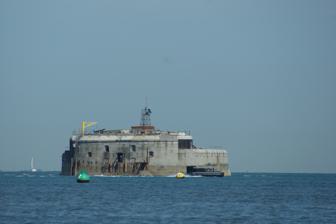
Building: St Helens Fort
Country: Unknown
Year built: 1880
Sea fort off the Isle of Wight, England St Helens Fort Solent , England St Helens Fort St Helens Fort Coordinates 50°42′18.3″N 1°5′1.9″W / 50.705083°N 1.083861°W / 50.705083; -1.083861 Type Fort Site information Open to the public No Scheduled monument Official name St Helen's Fort Designated 12 June 1967 Reference no. 1017370 Listed Building – Grade II Official name St Helen's Fort Designated 18 May 1972 Reference no. 1034399 Condition Complete Site history Built 1867–1880 St Helens Fort is a sea fort in the Solent close to the Isle of Wight , one of the Palmerston Forts near Portsmouth . It was built as a result of the Royal Commission on the Defence of the United Kingdom of 1859, in order to protect the St Helens anchorage . The fort was designed by Captain E. H. Stewart, overseen by Assistant Inspector General of Fortifications, Colonel W. F. D. Jervois . Construction began in 1865 and was completed in 1878, at a cost of £ 123,311. It suffered badly from subsidence which forced many changes to the plans, ending up with two 10-inch 18-ton rifled muzzle-loading (RML) guns to landward and one 12.5-inch 38-ton RML gun to seaward. The other sea forts, all larger, are Spitbank Fort , Horse Sand Fort and No Man's Land Fort . The Solent Forts - often known as "Palmerston's Follies" - were built in response to a French invasion scare under Louis Napoleon III . This was due in part to the doctrines of the Jeune École of French naval thinking, which emphasised attacking ports with small craft, instead of fleet action, as well as the launch of the first ironclad warship, the Gloire . The threat of war with France receded after the Franco-Prussian War in 1870-71 ended in French defeat. The forts were later used for defence in both World War I and WWII , although the heavier armaments proved unpopular with local householders due to the concussion breaking windows during firing practice. A National Trust report states that during WW II, it was "used as a searchlight and anti-aircraft gun platform". Subsequently their main useful role has been as navigational lighthouses. Periodically (often in August), on one of the lowest tides of the year, there is a mass walk from St Helens beach out to the fort and back. At this day the causeway appears from the sea upon which the original materials were carried out from the shore at St Helen's Old Church, where there was formerly a quarry. Access is from this point, but also along the spit from Bembridge . It has become traditional to hold a barbecue on the beach thereafter. This event is entirely spontaneous but safety boat services are provided by local yacht clubs and the RNLI . The fort is now in private hands and not open to the public. It was offered for sale in 2003. Any private resident would not have access to local authority services, although it has its own artesian well . As of 2020, Spitbank, No Man's Land and Horse Sand Forts were also privately owned (by Clarenco); the first two had been converted into hotels after a major restoration. References